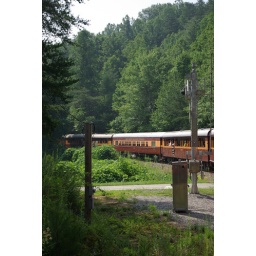
Whenever the train went around a curve, I could see the cars ahead through the window.